George Findlay

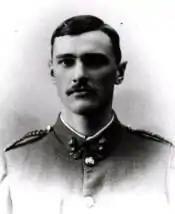

Colonel George de Cardonnel Elmsall Findlay VC MC & Bar (20 August 1889 – 26 June 1967) was a Scottish recipient of the Victoria Cross, the highest and most prestigious award for gallantry in the face of the enemy that can be awarded to British and Commonwealth forces.